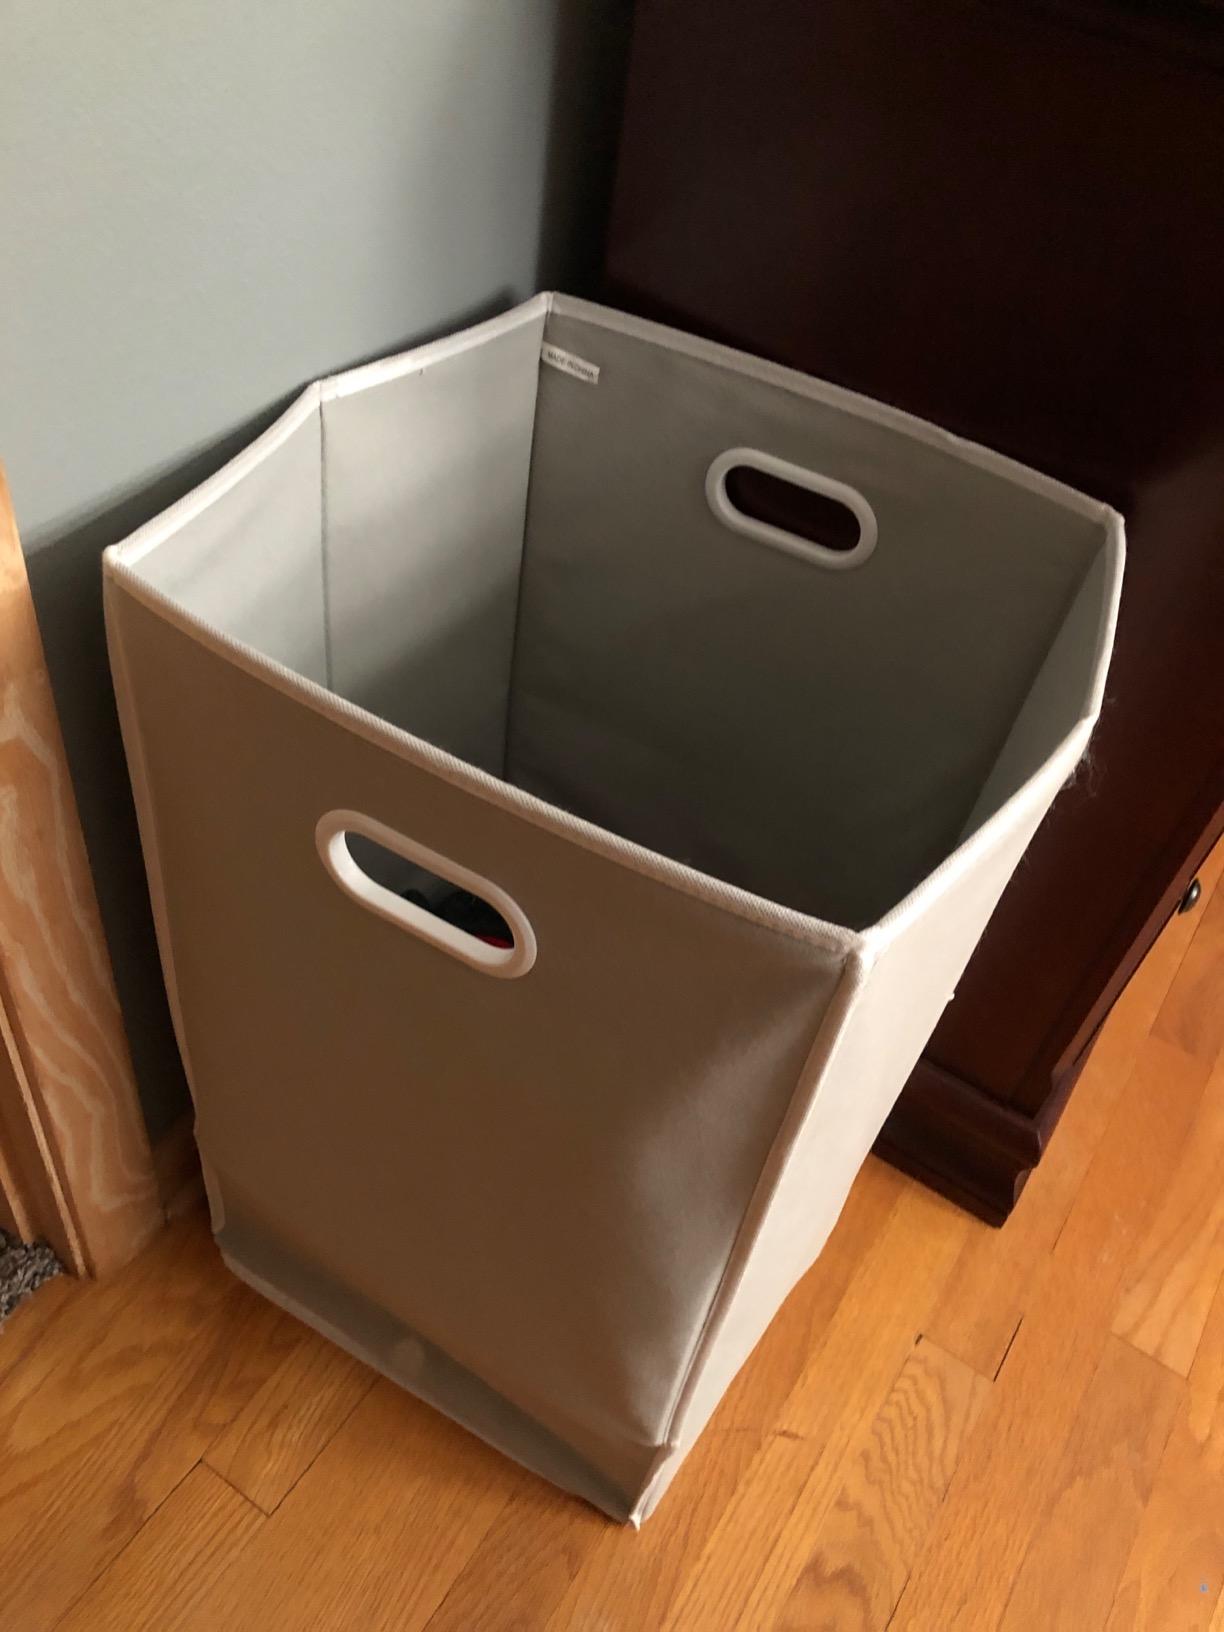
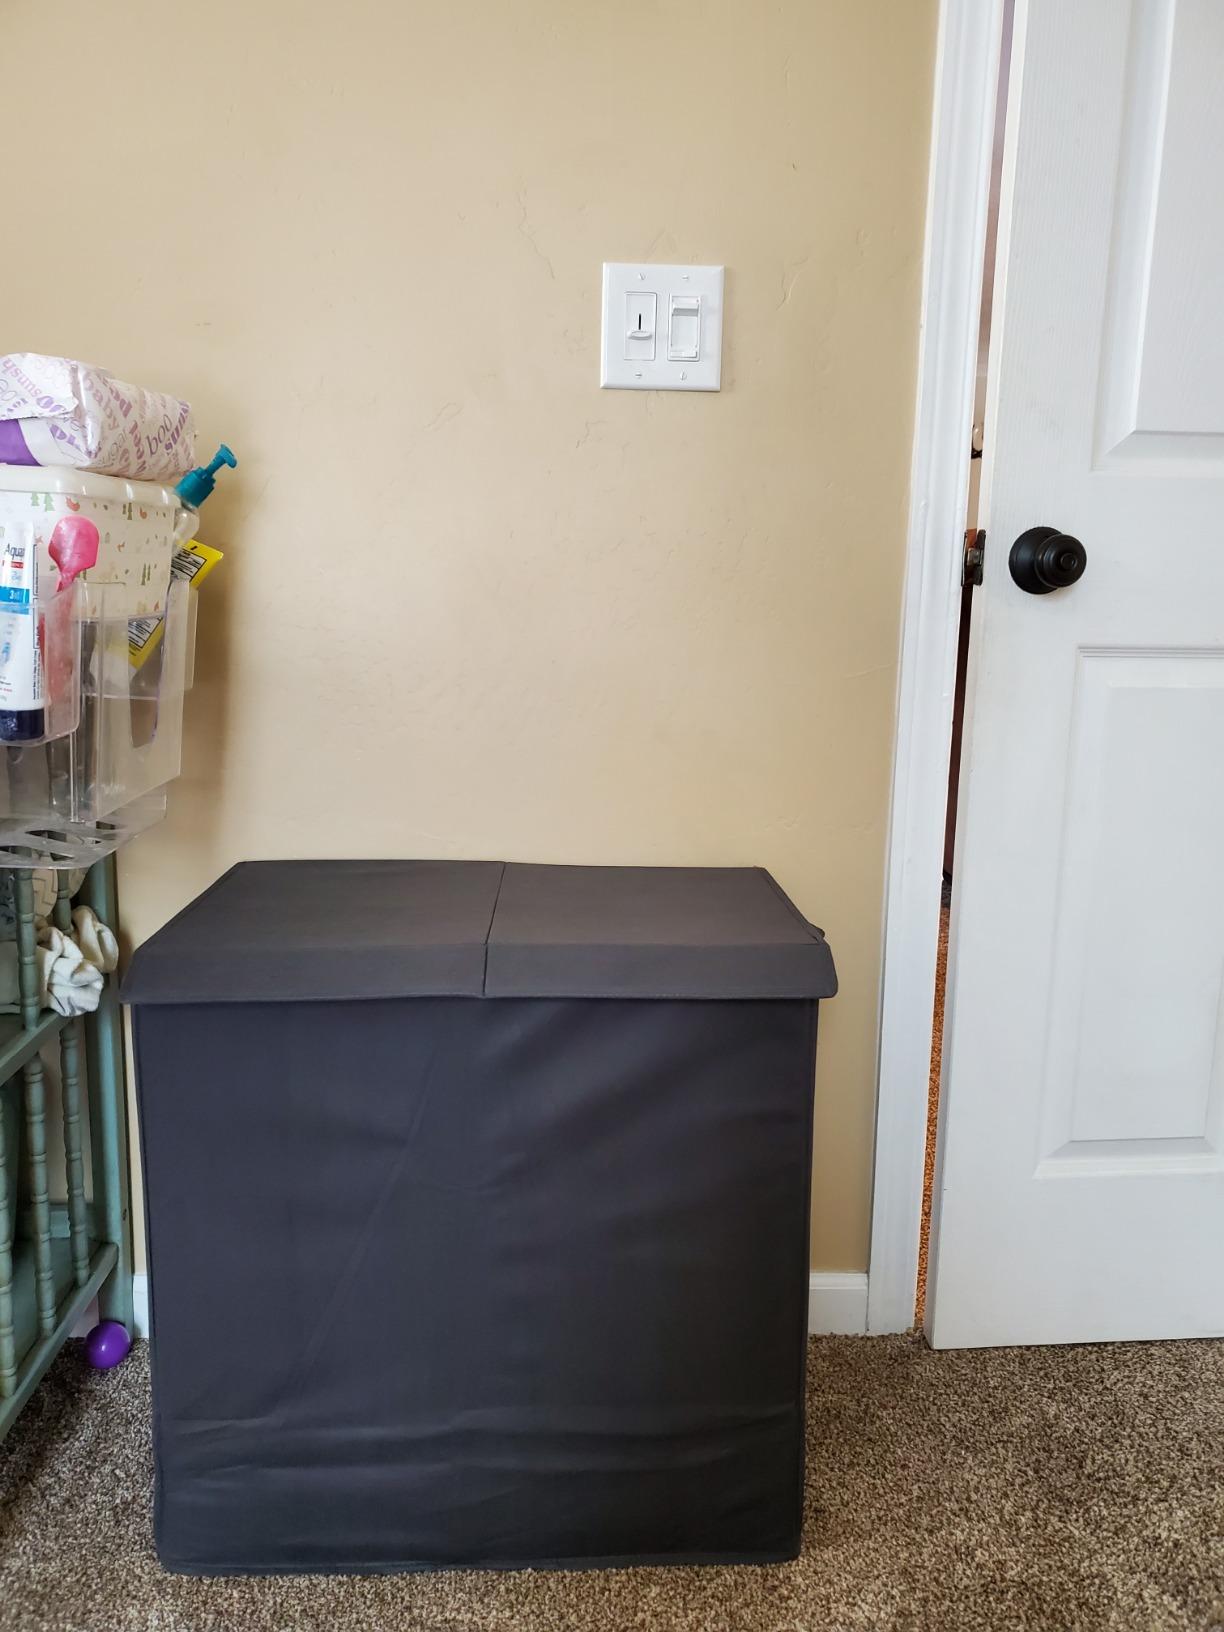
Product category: items_hamper
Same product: no